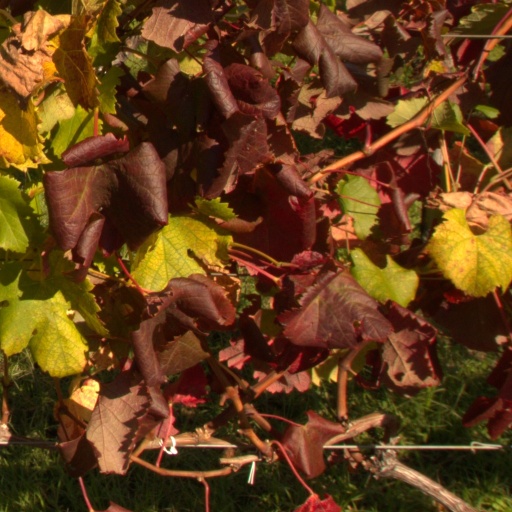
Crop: grape